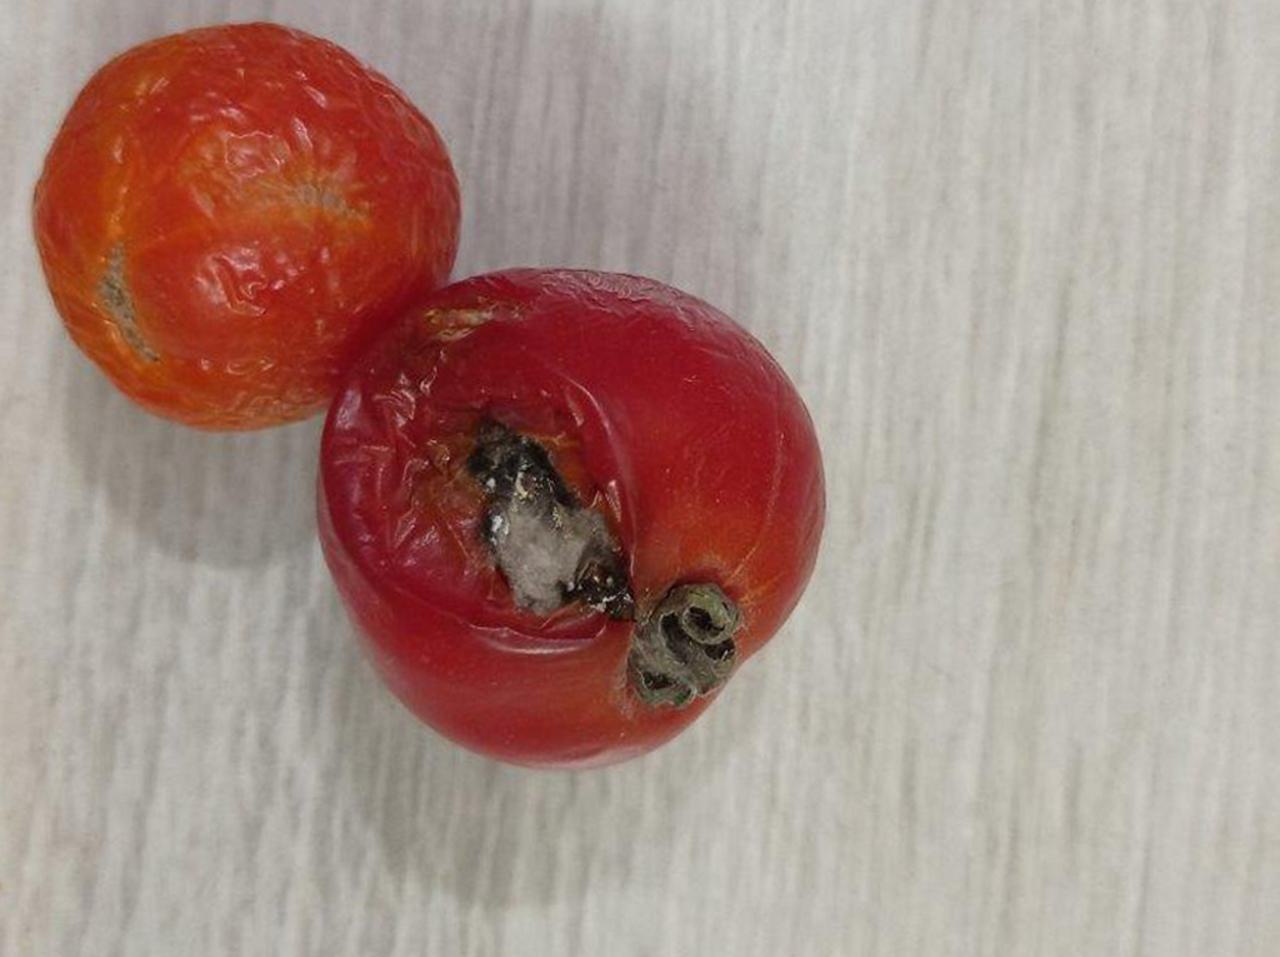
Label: Rotten